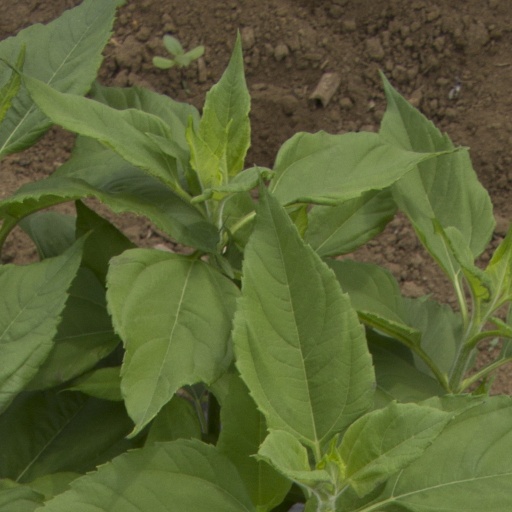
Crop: Jerusalem artichoke